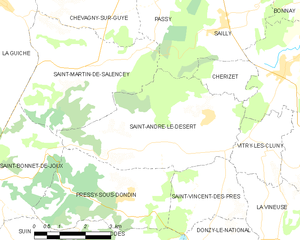
Carte des communes françaises